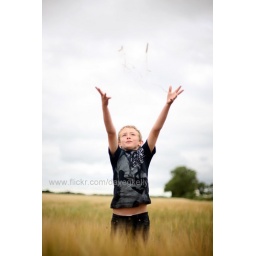
Boy standing waist high in a wheat field in summer throwing seeds in the air.